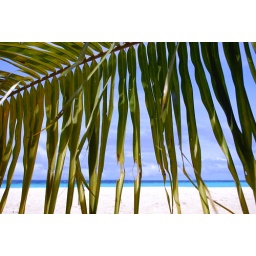
It's so very peaceful sitting under a palm tree with the gentle breeze looking at the waves break on the shore.